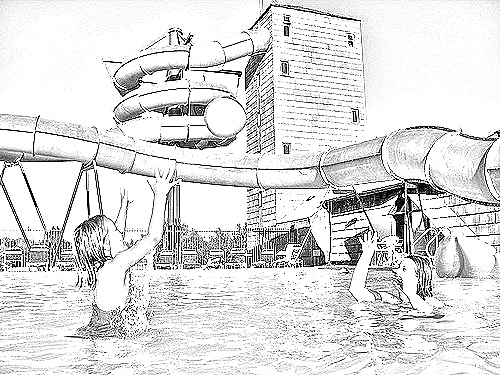
Portrait style: Sketch Portrait